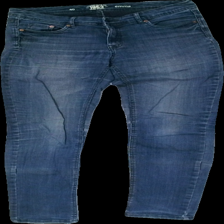
View: front
Type: Jeans
Category: Ladies
Brand: Kappahl
Colors: Blue
Material: 70% cotton 30% polyester
Cut: Regular
Size: 40
Season: All
Trend: Denim
Holes: Major
Damage: broken elastane
Price range: 50-100
Recommended usage: Export